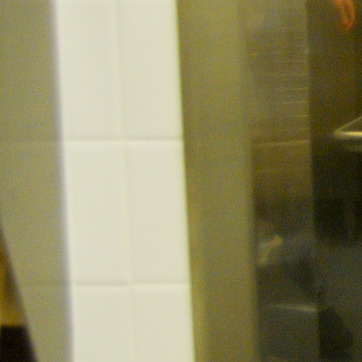
Material: tile